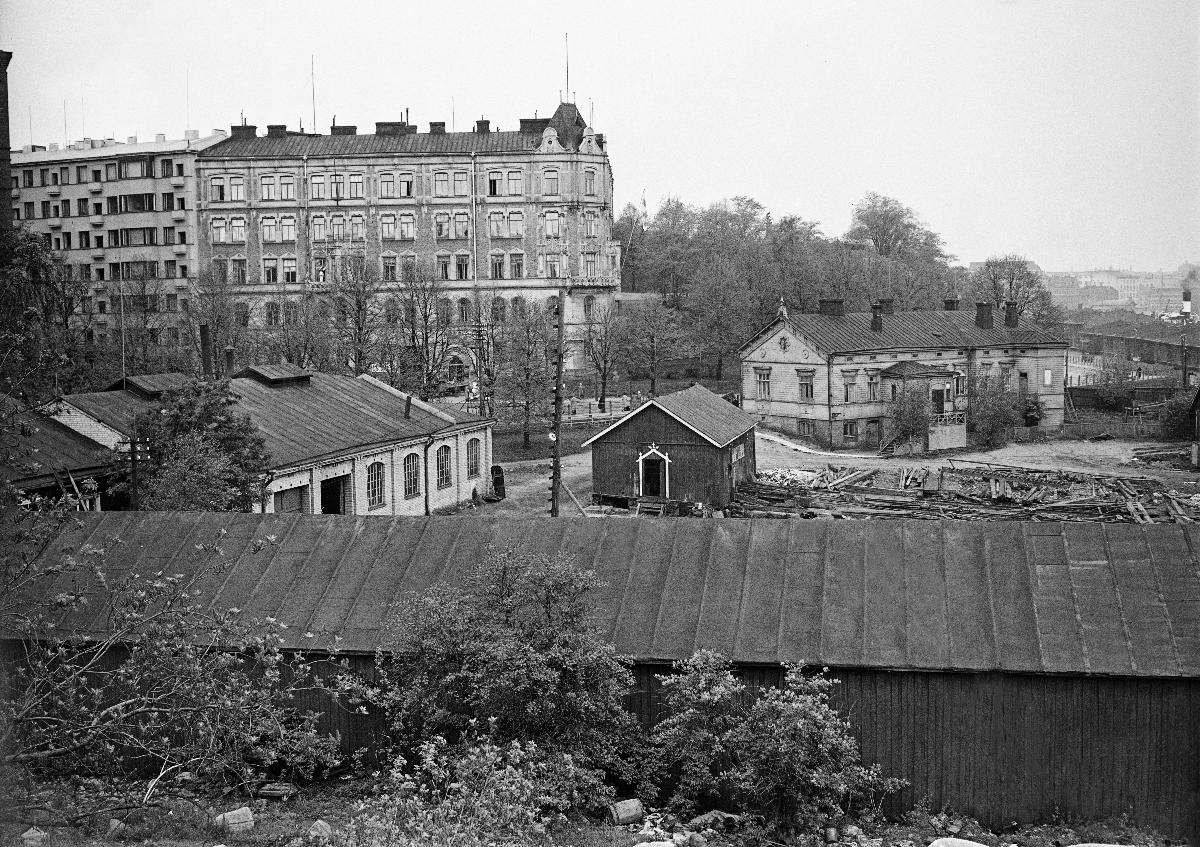
Näkymä Laivasillankadulle
Vy mot Skeppsbrogatan; View towards Laivasillankatu
sisällön kuvaus: Näkymä kohti Helsingin Laivasillankatua 1938. content description: A view towards Laivasillankatu in Helsinki 1938. innehållsbeskrivning: En vy mot Skeppsbrogatan i Helsingfors 1938.
Kuvaaja: Sundström, Hugo, kuvaaja
Vuosi: 1938
Paikka: Suomi, Uusimaa, Helsinki
Aiheet: HBL; kaupunkimaisema; satamat; rakennukset; telakat; views; landscapes; cities; harbours; buildings; shipyards; vyer; landskap; städer; skeppsvarv; hamnar; byggnader